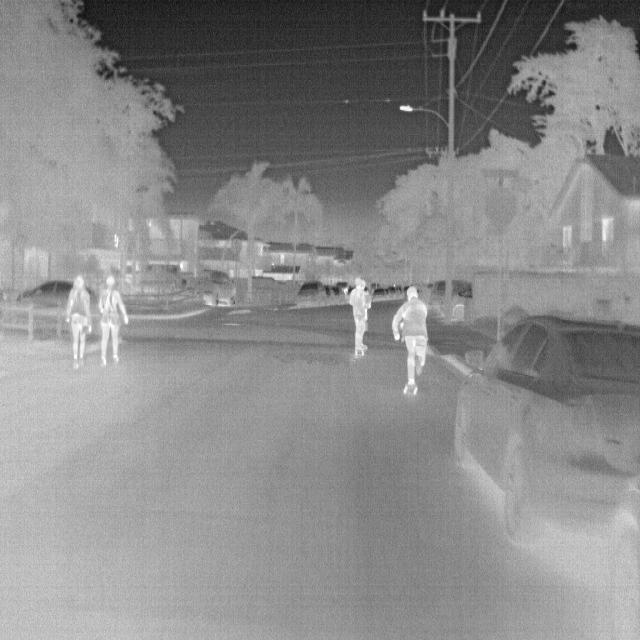
Detected objects:
label: person
label: person
label: person
label: person